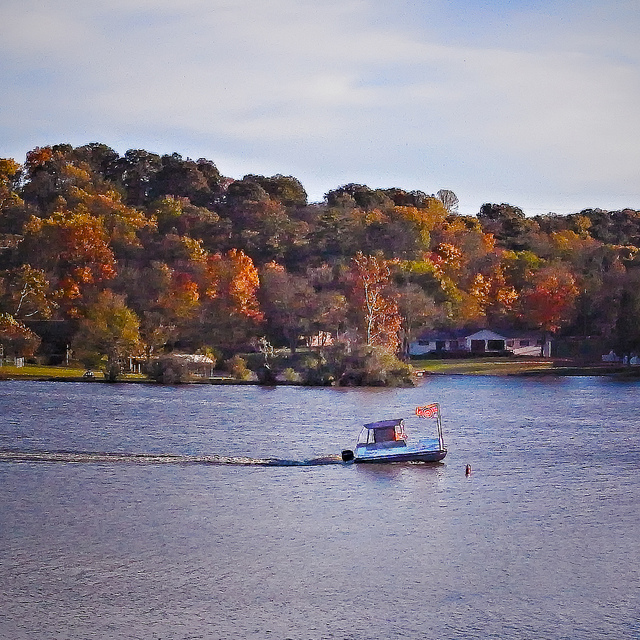
A small boat drives on a lake surrounded by trees.

a boat sails in the middle of a lake

A moving boat on the water flying a flag.

a Chinese house boat flying a flag on the water

A boat sailing in a body of water near trees.